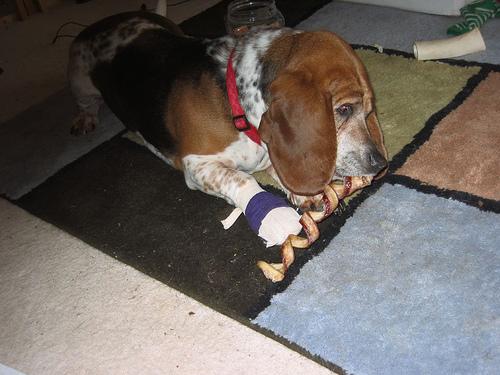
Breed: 241-n000100-basset